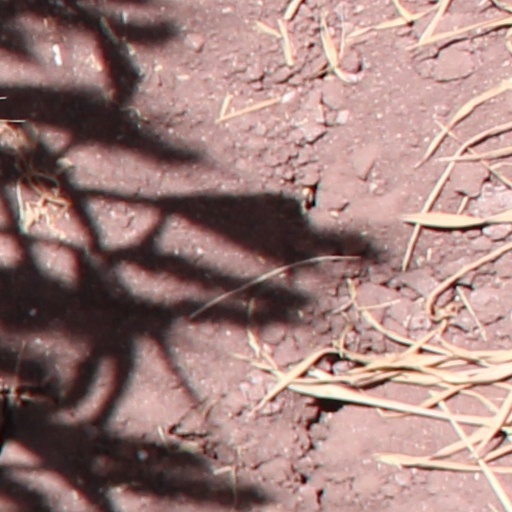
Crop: wheat